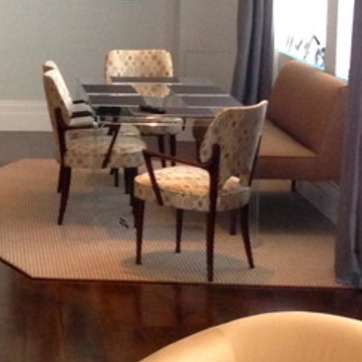
Material: fabric